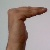
The image shows a hand gesture representing a space in Indian Sign Language.